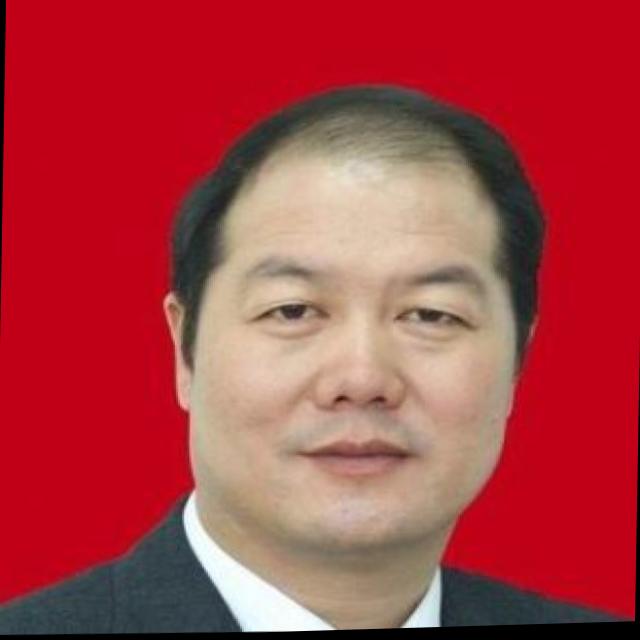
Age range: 45-64